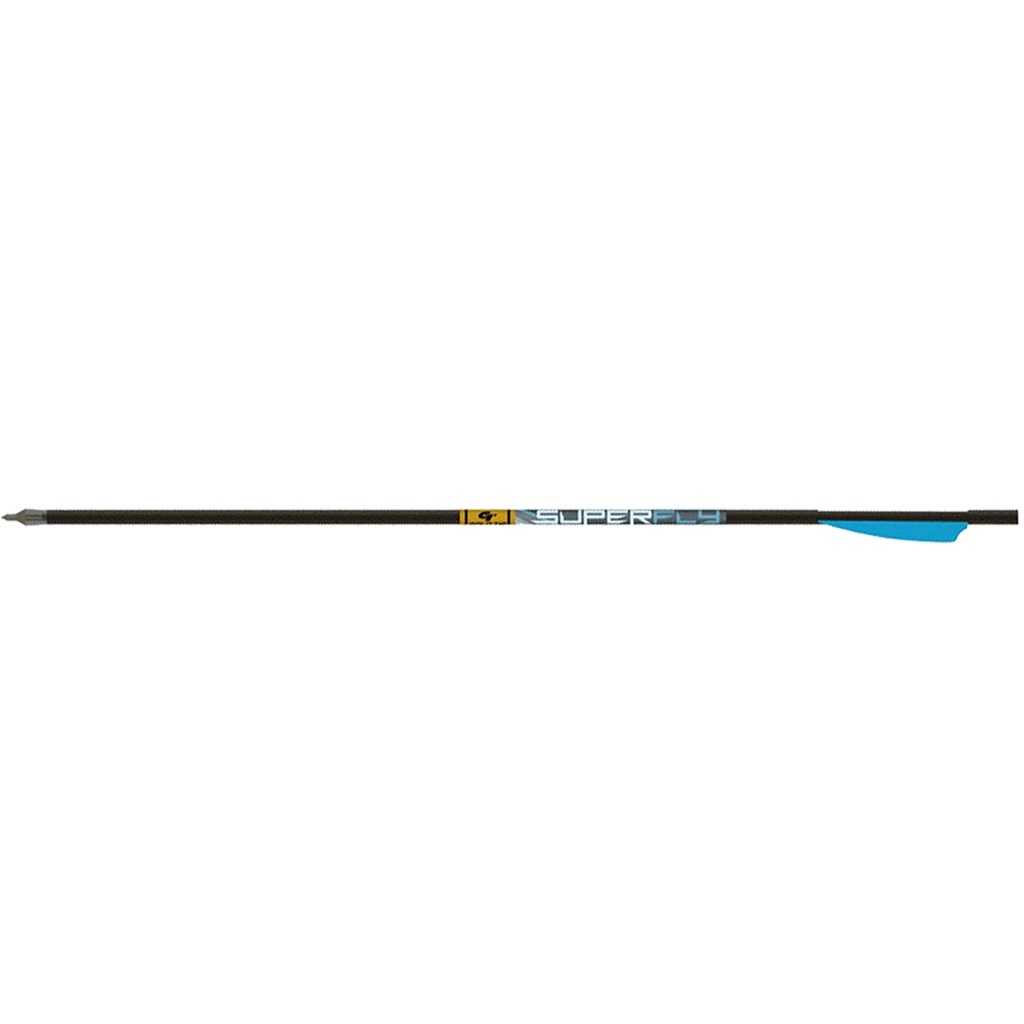
Gold Tip Superfly Bolts 22 in. 72 pk.
Gold Tip Superfly Bolts 22 in. 72 pk. +/- .001"" straightness tolerance;+/- .5 grain weight tolerance;Designed for crossbows shooting 350+ fps;Pure carbon, no fillers;Super-stiff spine table.productattributes, .productattributes td { border-bottom: 1px solid #ddd; border-collapse: collapse; padding: 2px; text-align: left; } Second Color: Blue Item Category Code: 3400 Product Group Code: 3400C Product Sub Group 1: 3400C2 Pack Size: 72 Inactive: Yes
Brand: Gold Tip
Category: Sporting Goods > Outdoor Recreation > Hunting & Shooting > Archery > Arrows & Bolts > Bolts